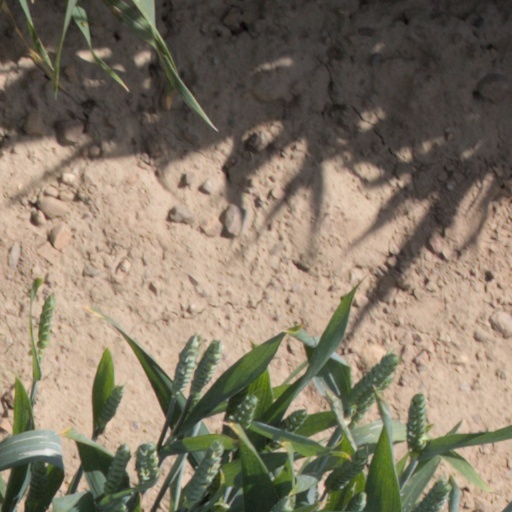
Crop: wheat